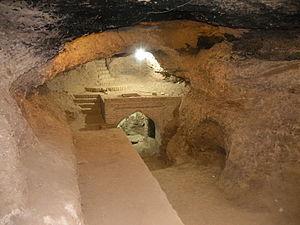
Nain ou Na'in est une ville du centre de l'Iran située dans la province d'Isfahan.